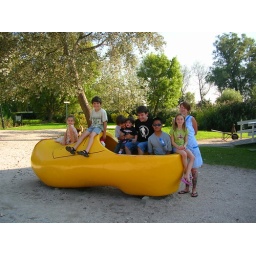
outside of the wooden shoe factory in the small town outsdie of amsterdam.